Describe the emotion expressed in this image:  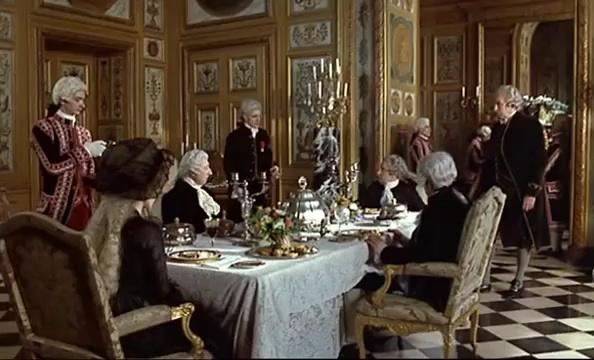
This person displays Fear, valence and arousal with low intensity.